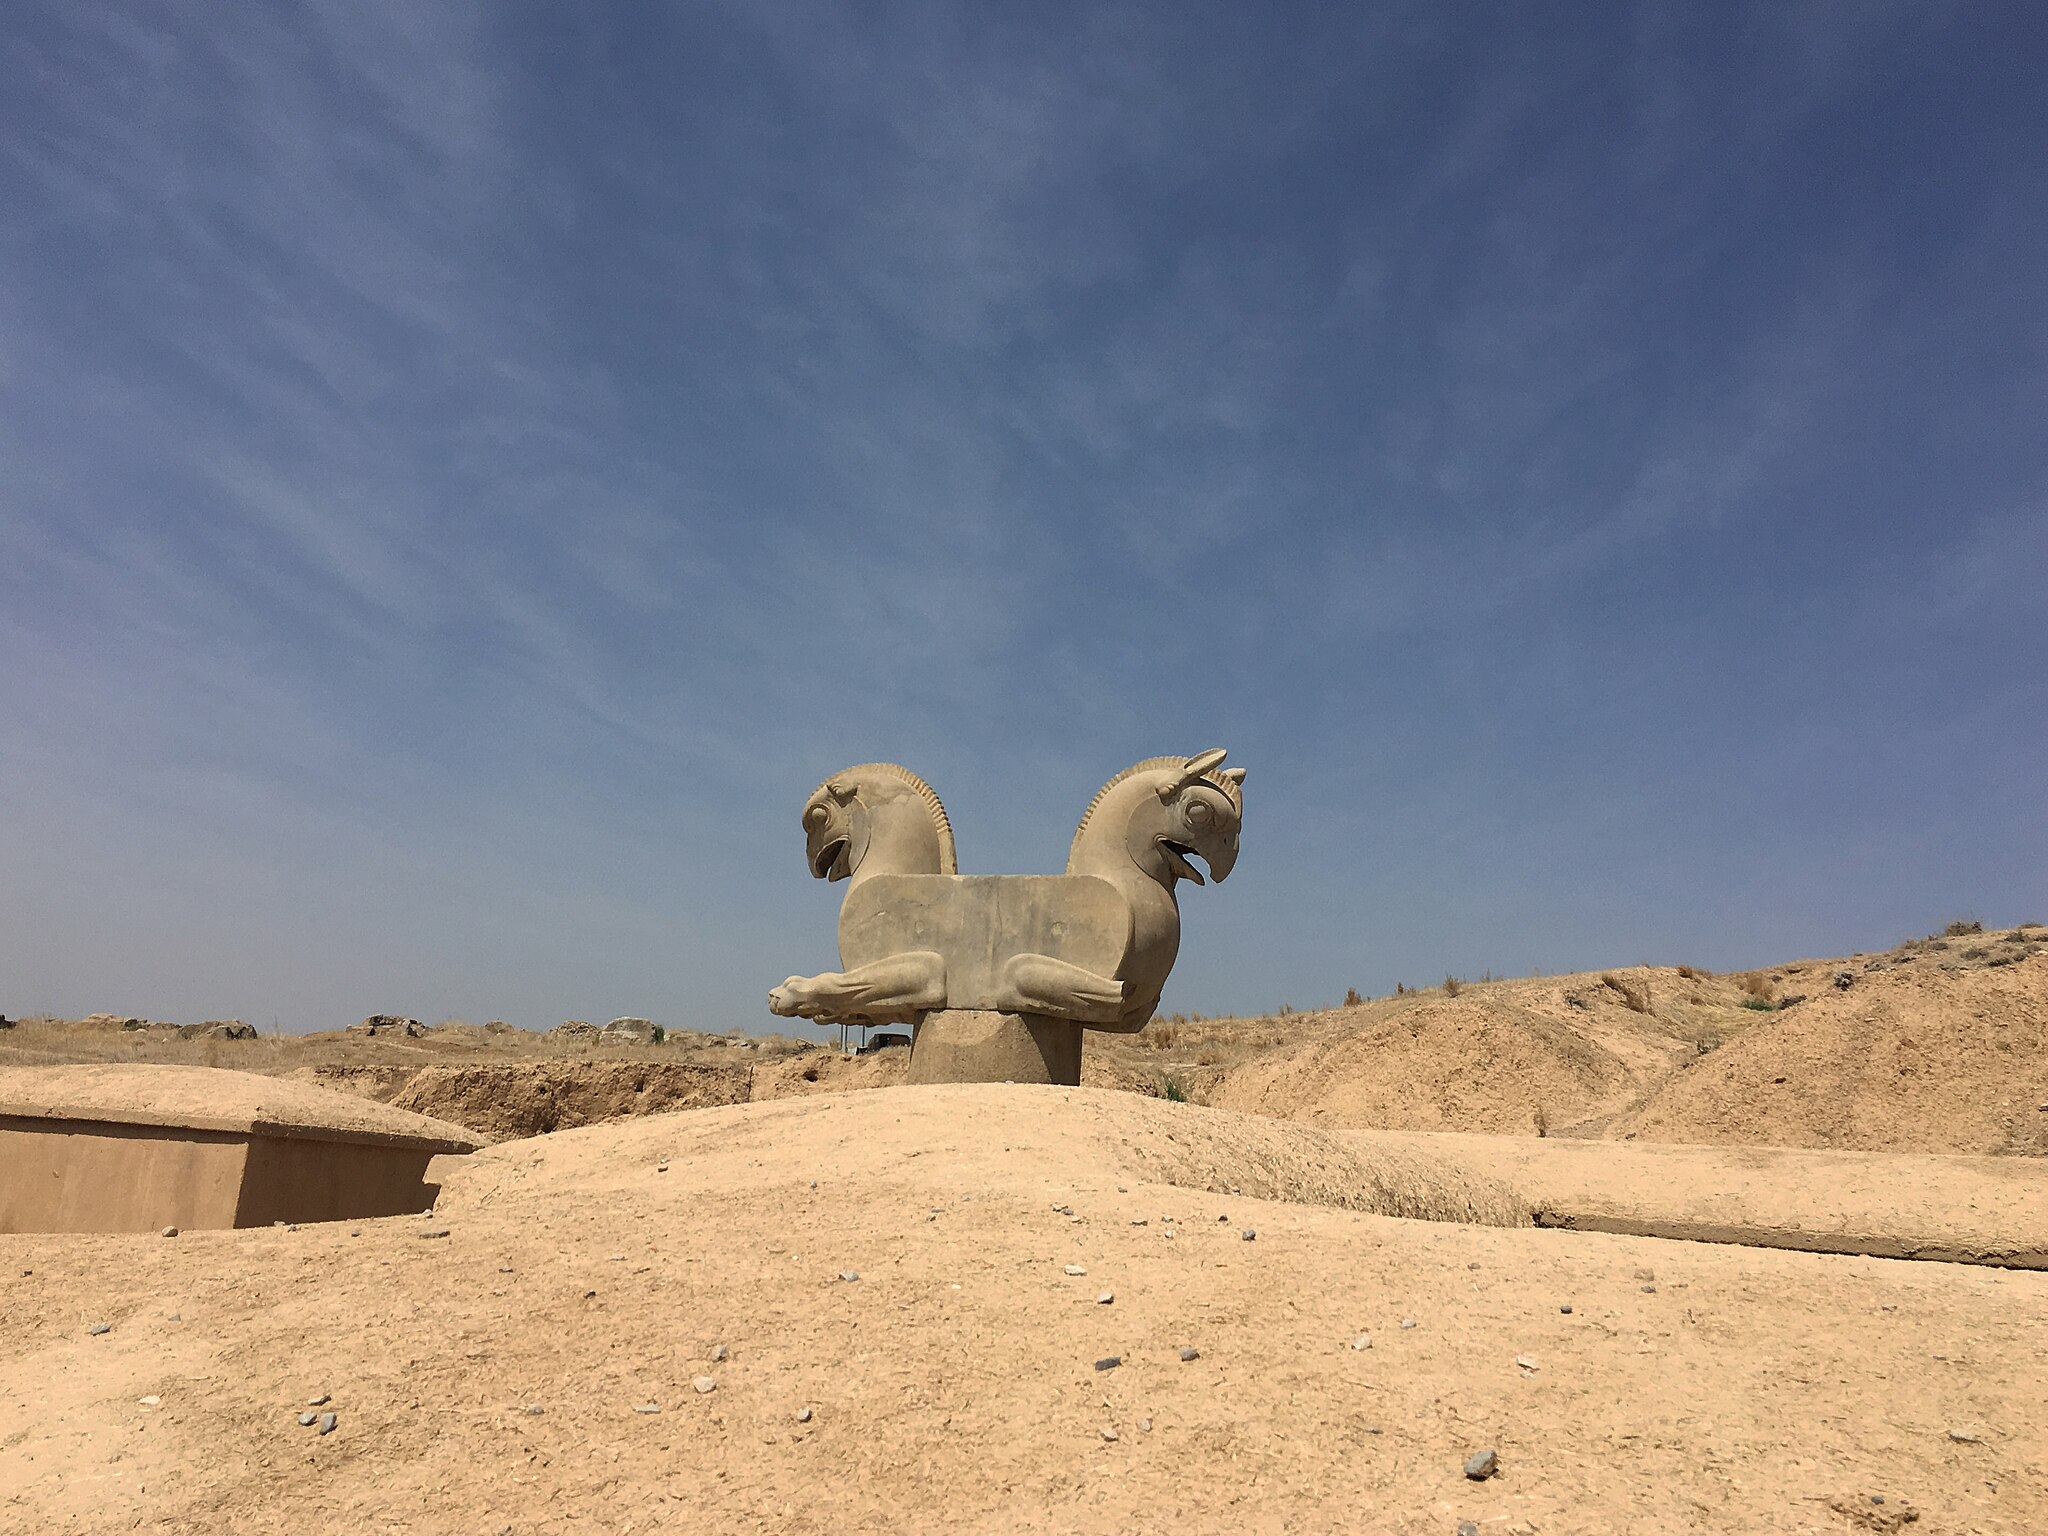
Title: مجسمه هما (تخت جمشید)
Date: 2018-03-25 12:36:31
Categories: Images from Wiki Loves Monuments 2018, Self-published work, Cultural heritage monuments in Iran with known IDs, Griffin capitals in Persepolis, Uploaded via Campaign:wlm-ir, Images from Wiki Loves Monuments in Marvdasht, 2018 in Persepolis, Iran photographs taken on 2018-03-25, Images from Wiki Loves Monuments 2018 in Iran